His Majesty's Government (term)

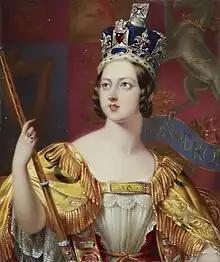
Victoria was the last monarch who routinely shaped the composition of her government.

The evolution of the British constitution and reduction in the powers of the Crown gradually reduced the centrality of the monarch in de facto government. Queen Victoria was the last monarch truly to attempt to choose the personnel of her government; for instance her hatred of William Gladstone helped Lord Salisbury to retain office. Even at the time her actions were considered to be somewhat constitutionally improper. Although individual ministers (in Britain at least) below the rank of Prime Minister are still formally appointed by the Monarch, from the early twentieth century the head of state has in practice had no discretion to choose individual members of the government, except (occasionally) the Prime Minister. In the latter case this was only due to hung parliamentary arrangements, and (until the monarch's role was abolished in the 1960s) an unclear choice for leader of the Conservative Party. Indeed, where the monarch has had discretion to choose a Prime Minister in such circumstances it has resulted in some controversy: for instance, George V's role in facilitating the formation of the National Government of the United Kingdom in 1931 because Ramsay MacDonald operated a minority government was not without controversy, whilst in Australia Sir John Kerr's (acting "in loco regis" as Governor-General) discretion in dismissing ministers led to a constitutional crisis.